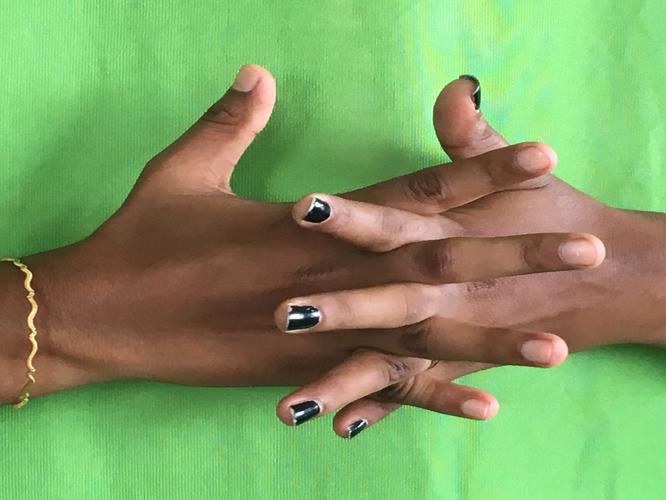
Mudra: Karkatta
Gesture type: double_hand